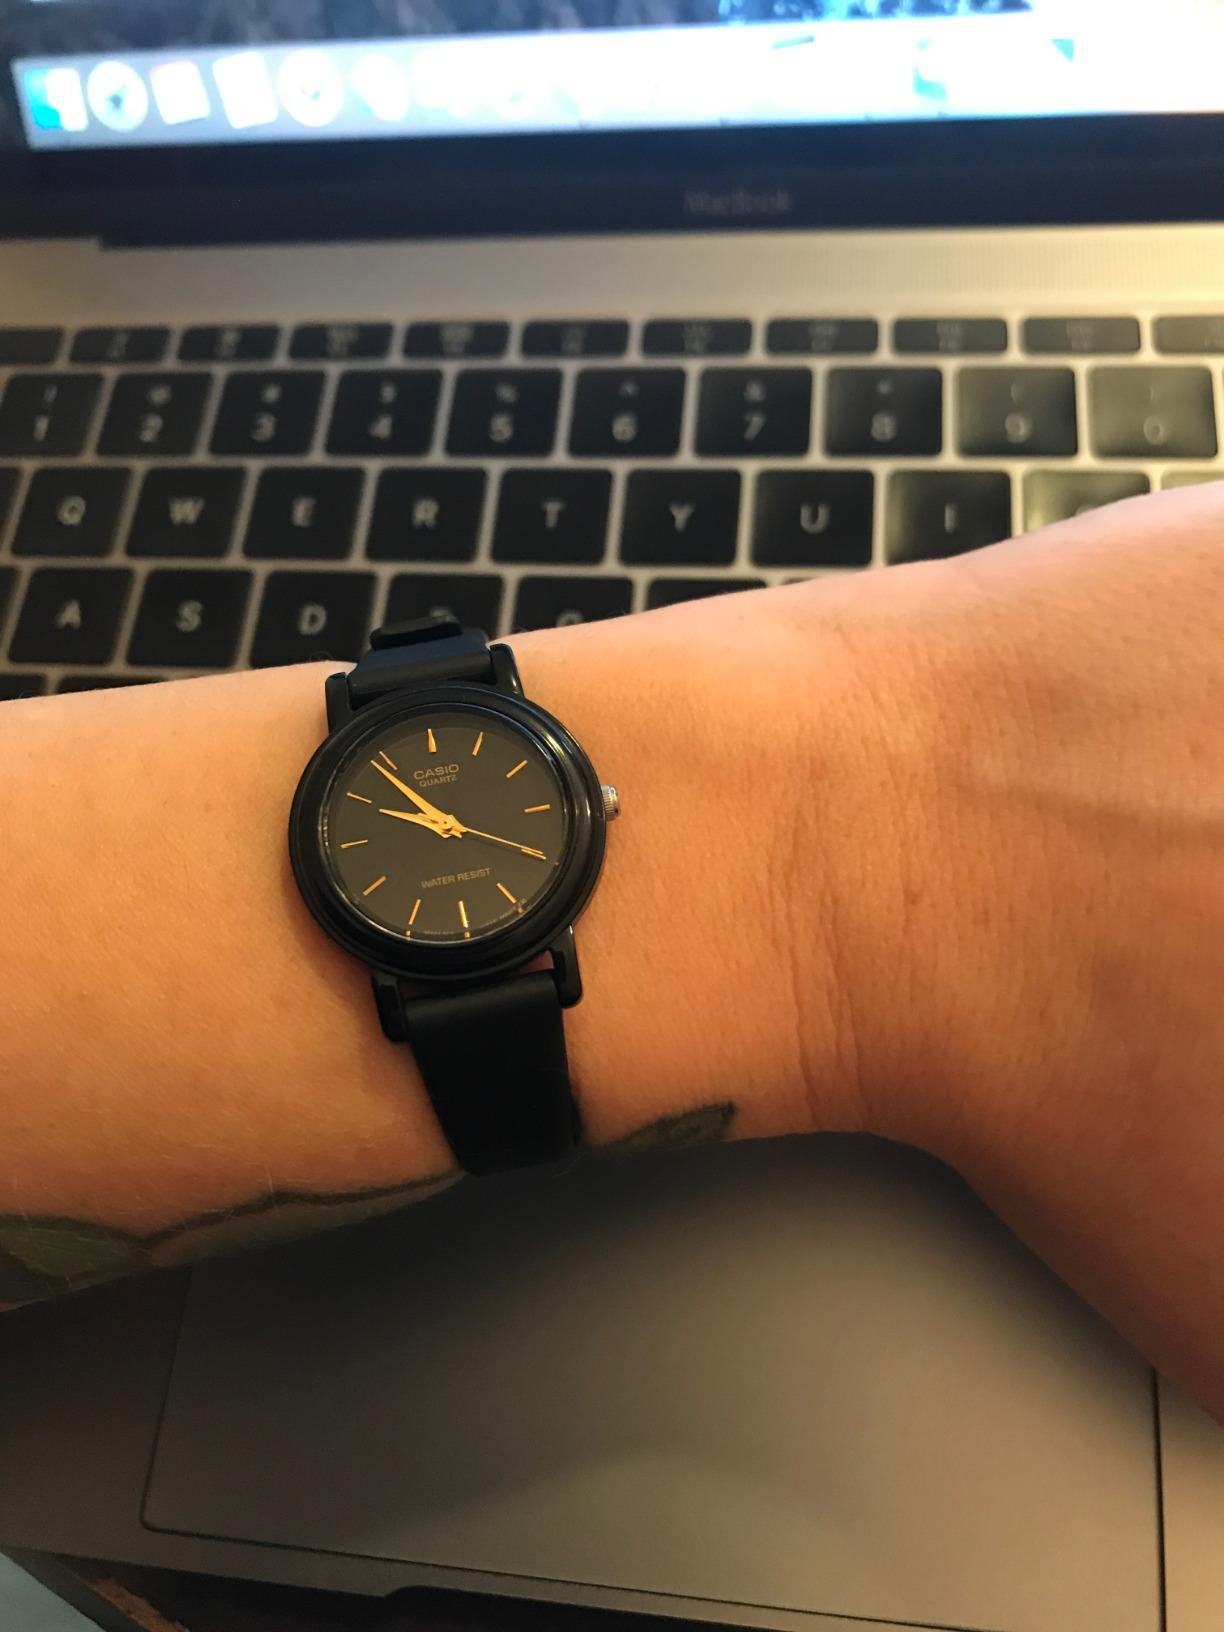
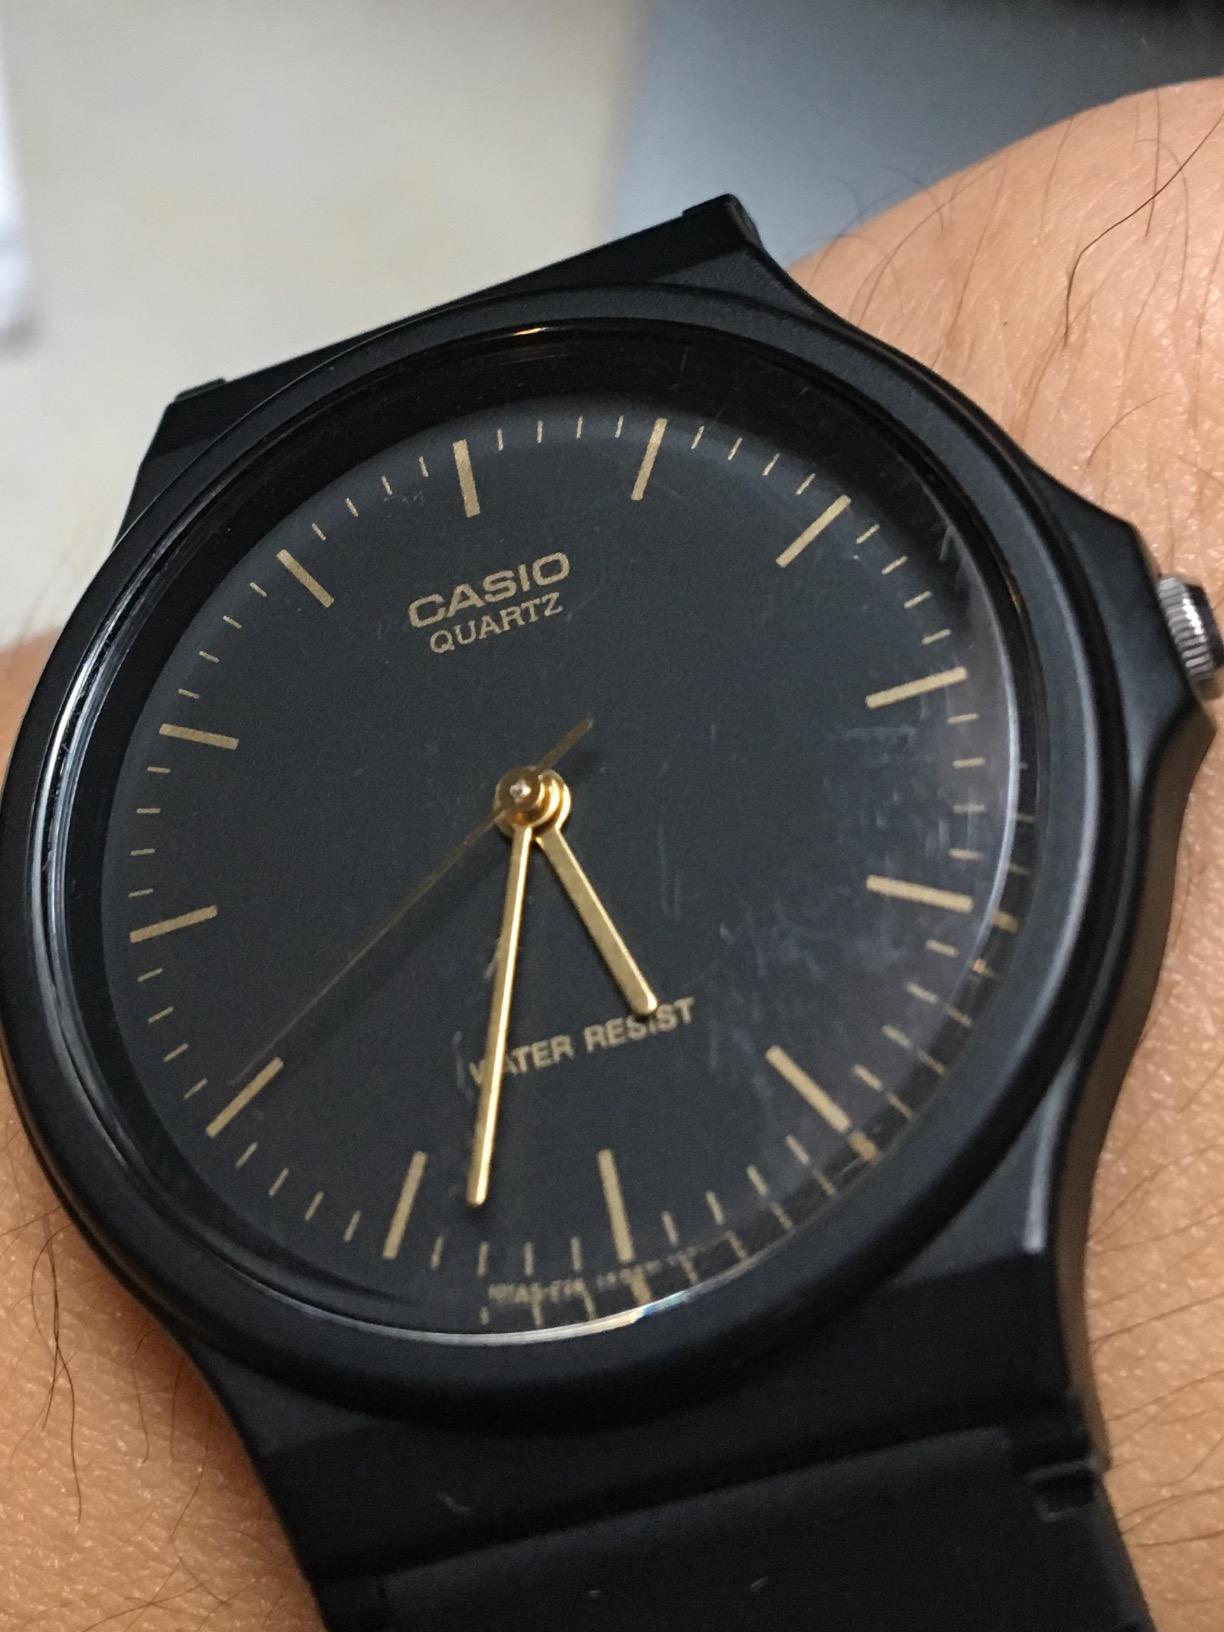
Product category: accessories_watch
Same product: no